High-speed rail in Indonesia

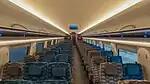
Interior of Premium Economy Class of KCIC400AF

On 26 March 2015, Joko Widodo visited Beijing and met China's leader Xi Jinping. Xi publicly announced support for the Indonesian high-speed project and the two governments signed a memorandum specifying China's interest in the Jakarta–Bandung line. In April 2015, China submitted a bid for the Indonesian high-speed rail project, much to Japan's dismay.